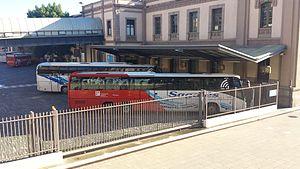
La gare du Nord (Barcelone) est une ancienne gare ferroviaire espagnole. Elle est située, dans le voisinage de Fort Pienc du district d'Eixample, à environ 1 300 mètres de la place de Catalogne, dans la ville de Barcelone, capitale administrative et économique de la communauté autonome de Catalogne.